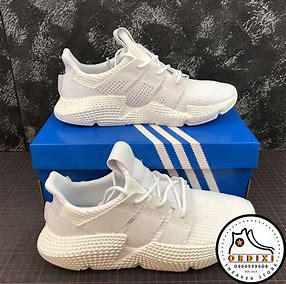
Brand: adidas
Model: originals Adidas Originals Prophere